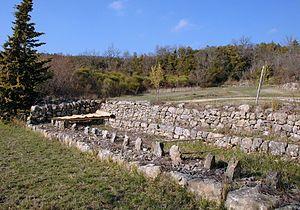
Graissier (séchoir solaire à figues, traditionnel)
En Provence, les graïssiers sont des séchoirs solaires traditionnels à figues, construits en pierre sèche.